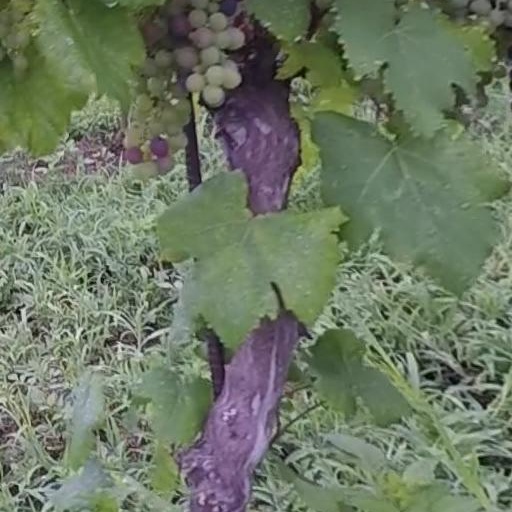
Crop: grape